James Grant Bey

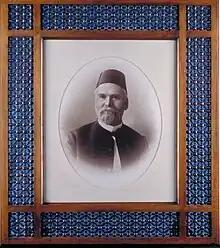
James Grant.

James Andrew Sandilands Grant (Bey) (1840–1896) was a Scottish physician and antiquarian. He was educated as a doctor of medicine at the University of Aberdeen in Scotland and then spent several years working in Egypt combatting outbreaks of cholera and working as a general practitioner. While he was there, he became well informed about the antiquities and culture of ancient Egypt and he went on to develop expertise in that field. He bequeathed a collection of his antiquities to the museum of the University of Aberdeen.